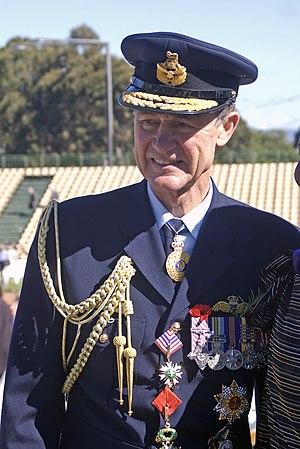
Allan Grant Angus Houston, né le 9 juin 1947 à Ayrshire, est un officier général de la Force aérienne royale australienne, commandant en chef des Forces armées australiennes depuis le 4 juillet 2005. Au moment de sa nomination, il était commandant en chef de l'armée de l'air depuis le 20 juin 2001.